Carl Baker

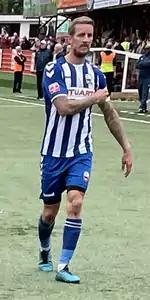

On 30 July 2020, he re-signed for Southern Football League Premier Division side Nuneaton Borough, at the age of 37.